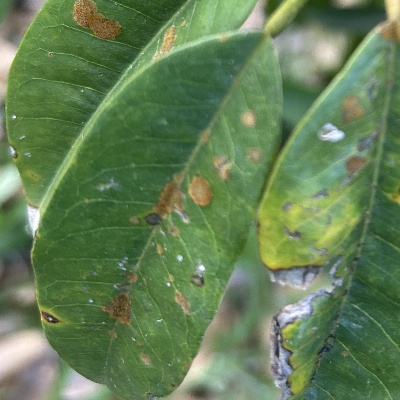
Label: Leaf_Algal